Paul Thiersch

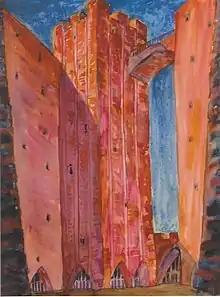
Set design for "Fidelio"

During this time, he married the artist, Fanny Hildebrandt (1880-1960). They had one daughter, Gemma (1907-1994), who became a goldsmith, and two sons: Stefan (1911-1984), who was also an architect, and , a well-known sculptor.